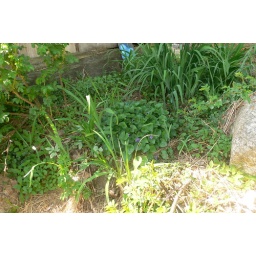
flower bed in front of barn